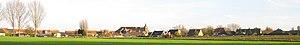
Het oude dorp van Desselgem
Desselgem est une section de la ville belge de Waregem, en province de Flandre-Occidentale. Jusqu'en 1977, c'était une commune à part entière.